Rifo Dobra

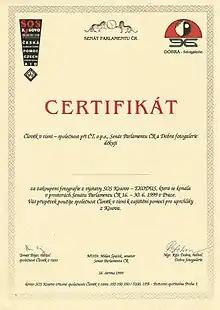
Certificate from the 1999 exhibition in Czech Senate

Dobra creates almost exclusively hand-coloured black-and-white photographs, where the hand colouring plays a specific role as a means of expression. Dobra's works are often still lifes, featuring abstract themes of life (egg), contrasting elements (slice of a watermelon pressed into the carrier of an old bicycle) and surreal compositions, sometimes distantly inspired by works of classical surrealist painters such as René Magritte. Dobra's photography is closely tied to the poetics of melancholy, often exhibited by using an old, rotten wall with a falling, mouldy plaster as a background, or other worn down items (not rarely in contrast to things colourful, new and fragile).